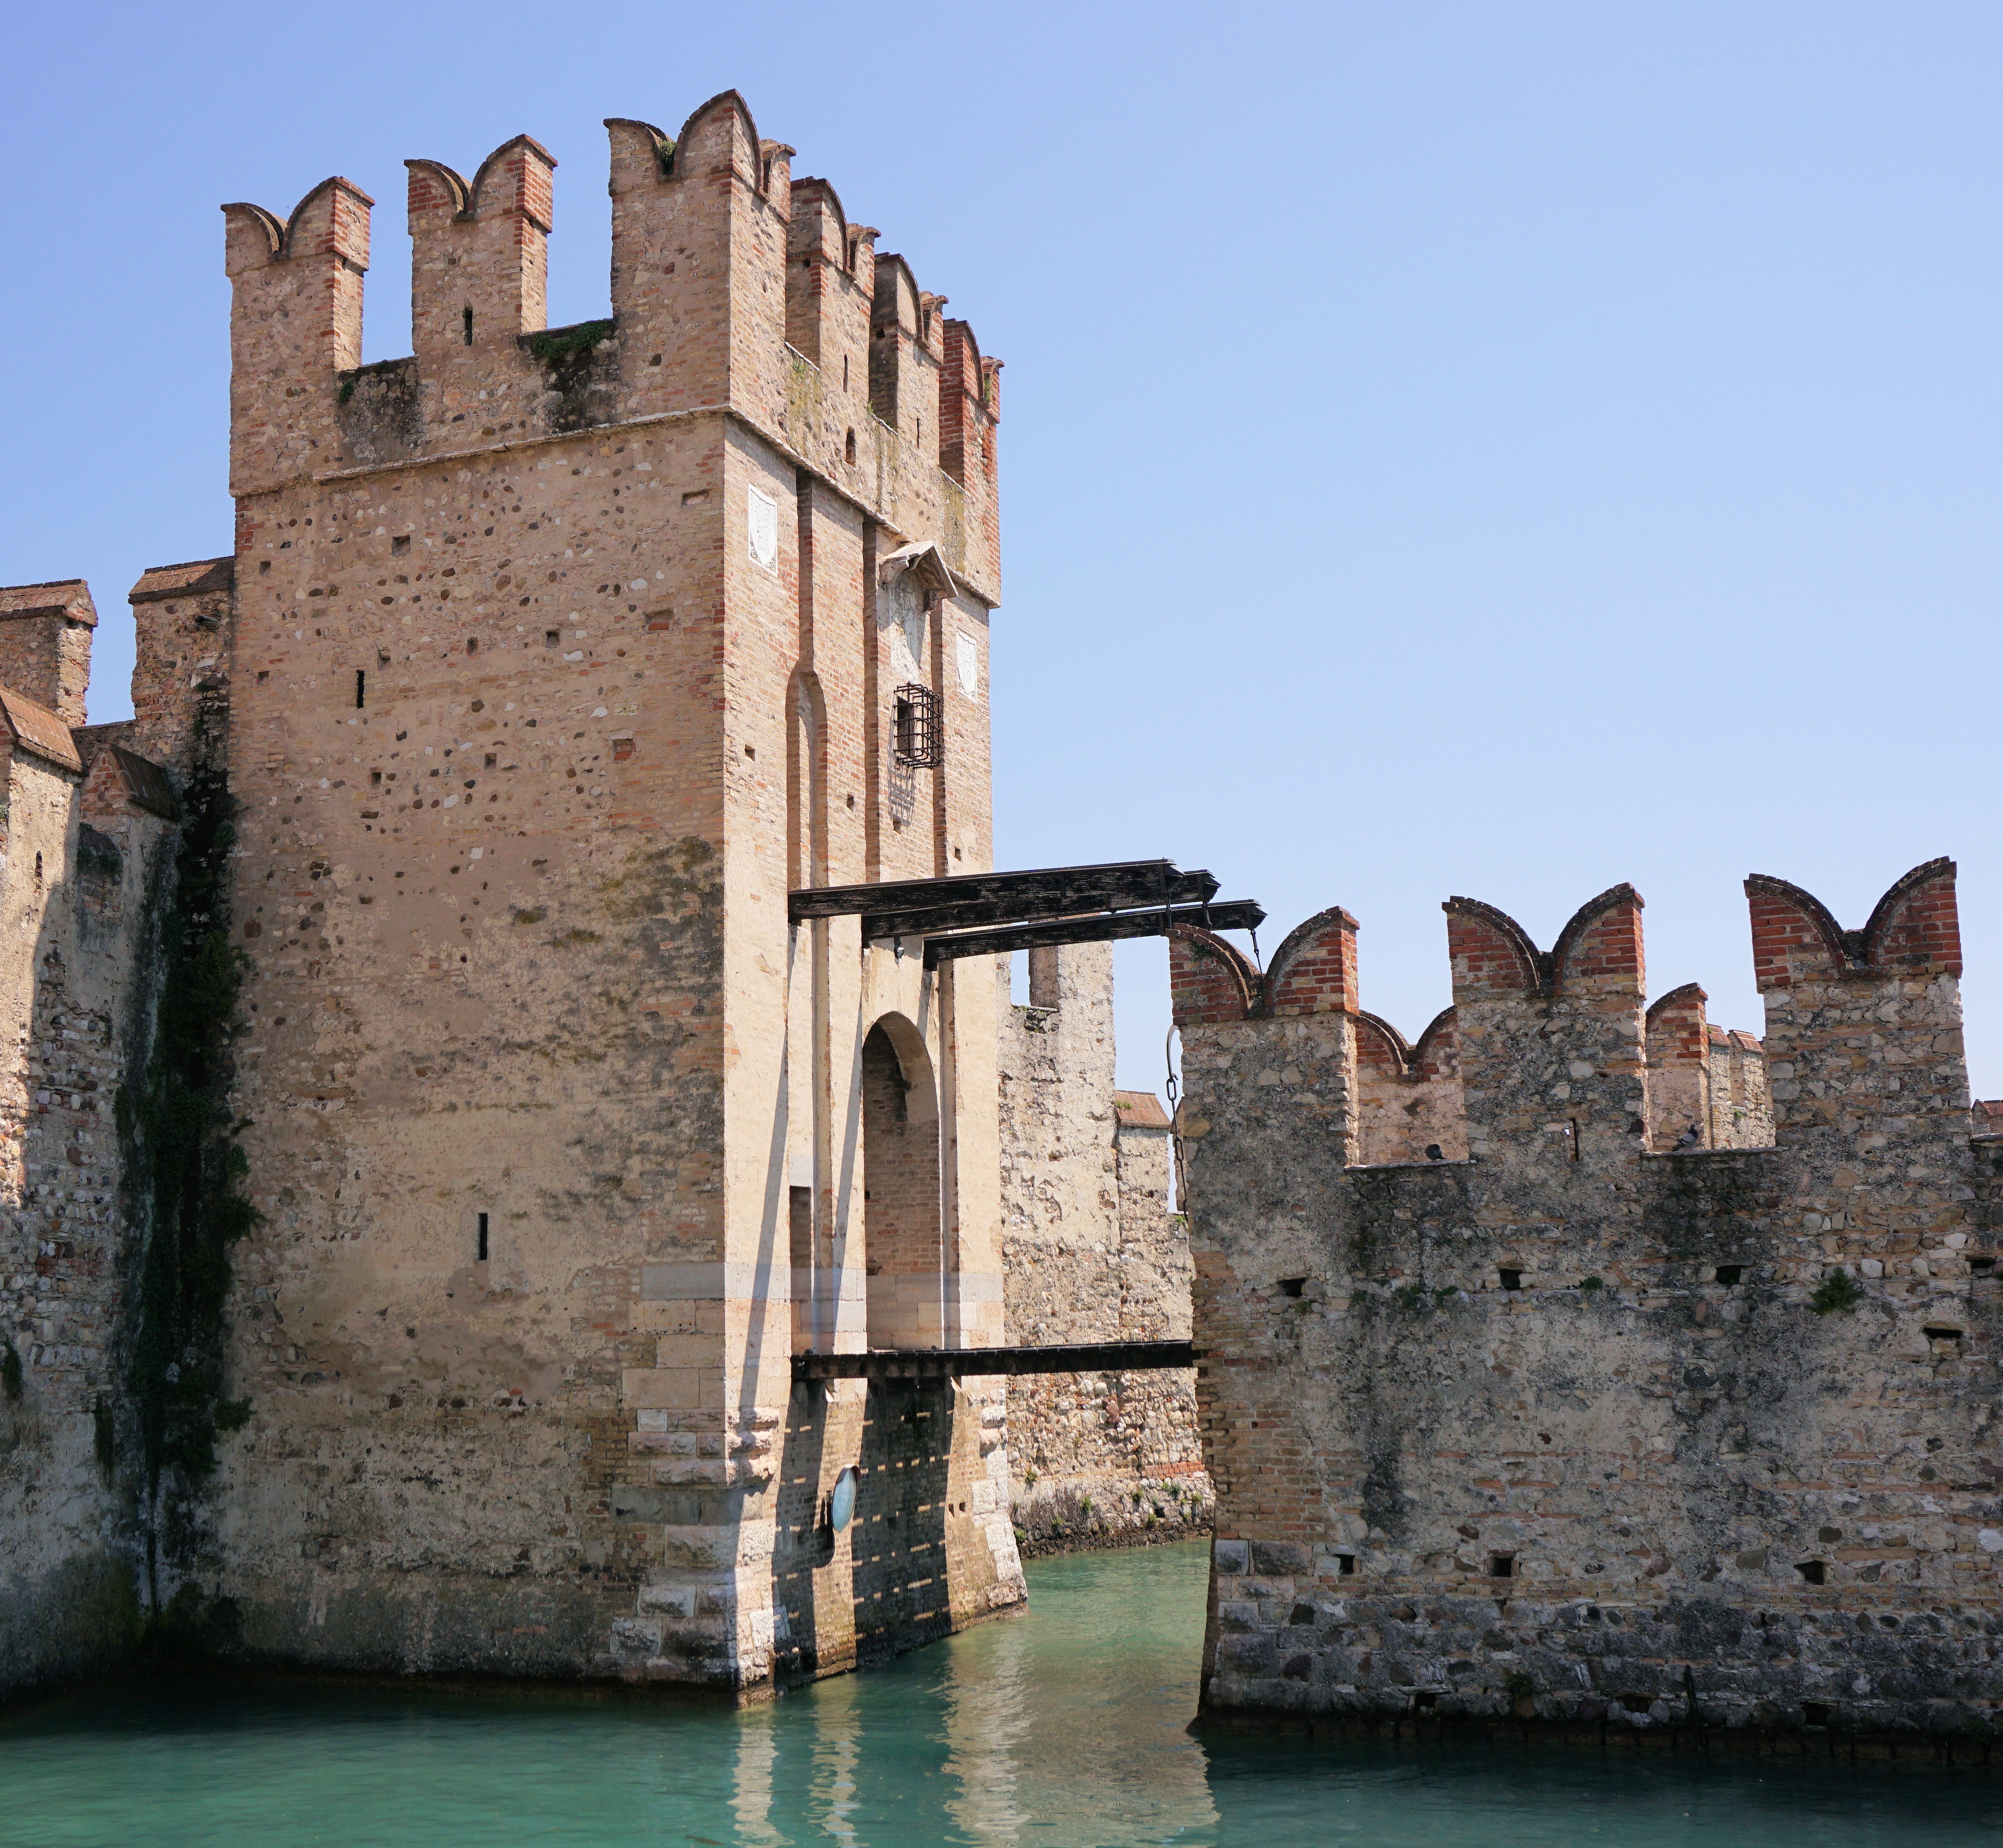
architecture, town, building, chateau, old, wall, mediterranean, tower, castle, italy, fortification, tourism, goal, waterway, historic building, garda, places of interest, fortress, monastery, drawbridge, input, historically, middle ages, ditch, moat, castle castle, knight's castle, sirmione, historic site, ancient history, water castle